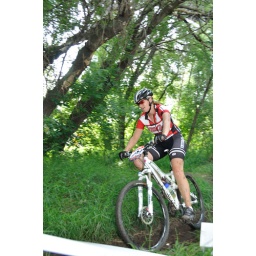
From the Edmonton Canada Cup mountain bike race, July 11th, 2010 in Edmonton, Alberta, Canada.